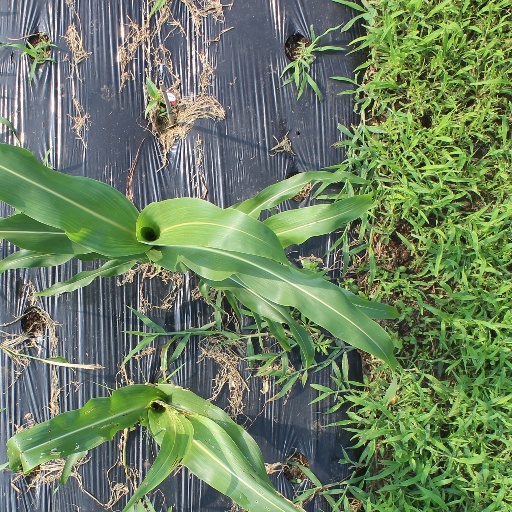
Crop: sorghum